Hail to the Thief

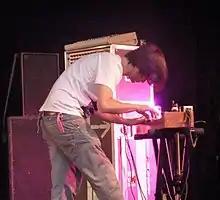
Jonny Greenwood used the ondes Martenot, an early electronic instrument, on several tracks.

The opening track, "2 + 2 = 5", is a rock song that builds to a loud climax. "Sit Down. Stand Up", an electronic song, was influenced by the jazz musician Charles Mingus. "Sail to the Moon" is a lullaby-like piano ballad with shifting time signatures. The lyrics allude to the Biblical story of Noah's Ark, and was written "in five minutes" for Yorke's infant son, Noah. "Backdrifts" is an electronic song about "the slide backwards that's happening everywhere you look".